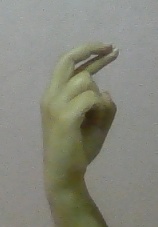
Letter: zay